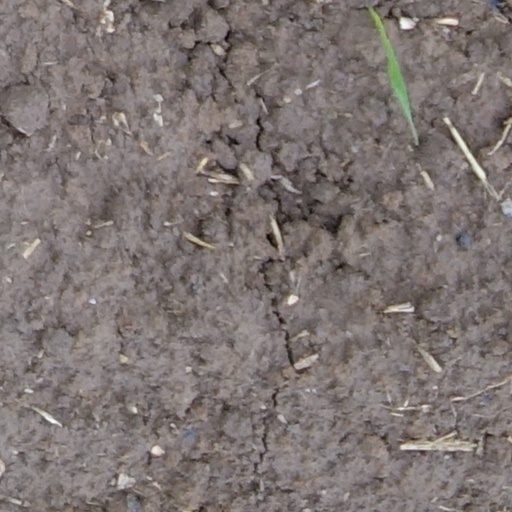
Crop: wheat